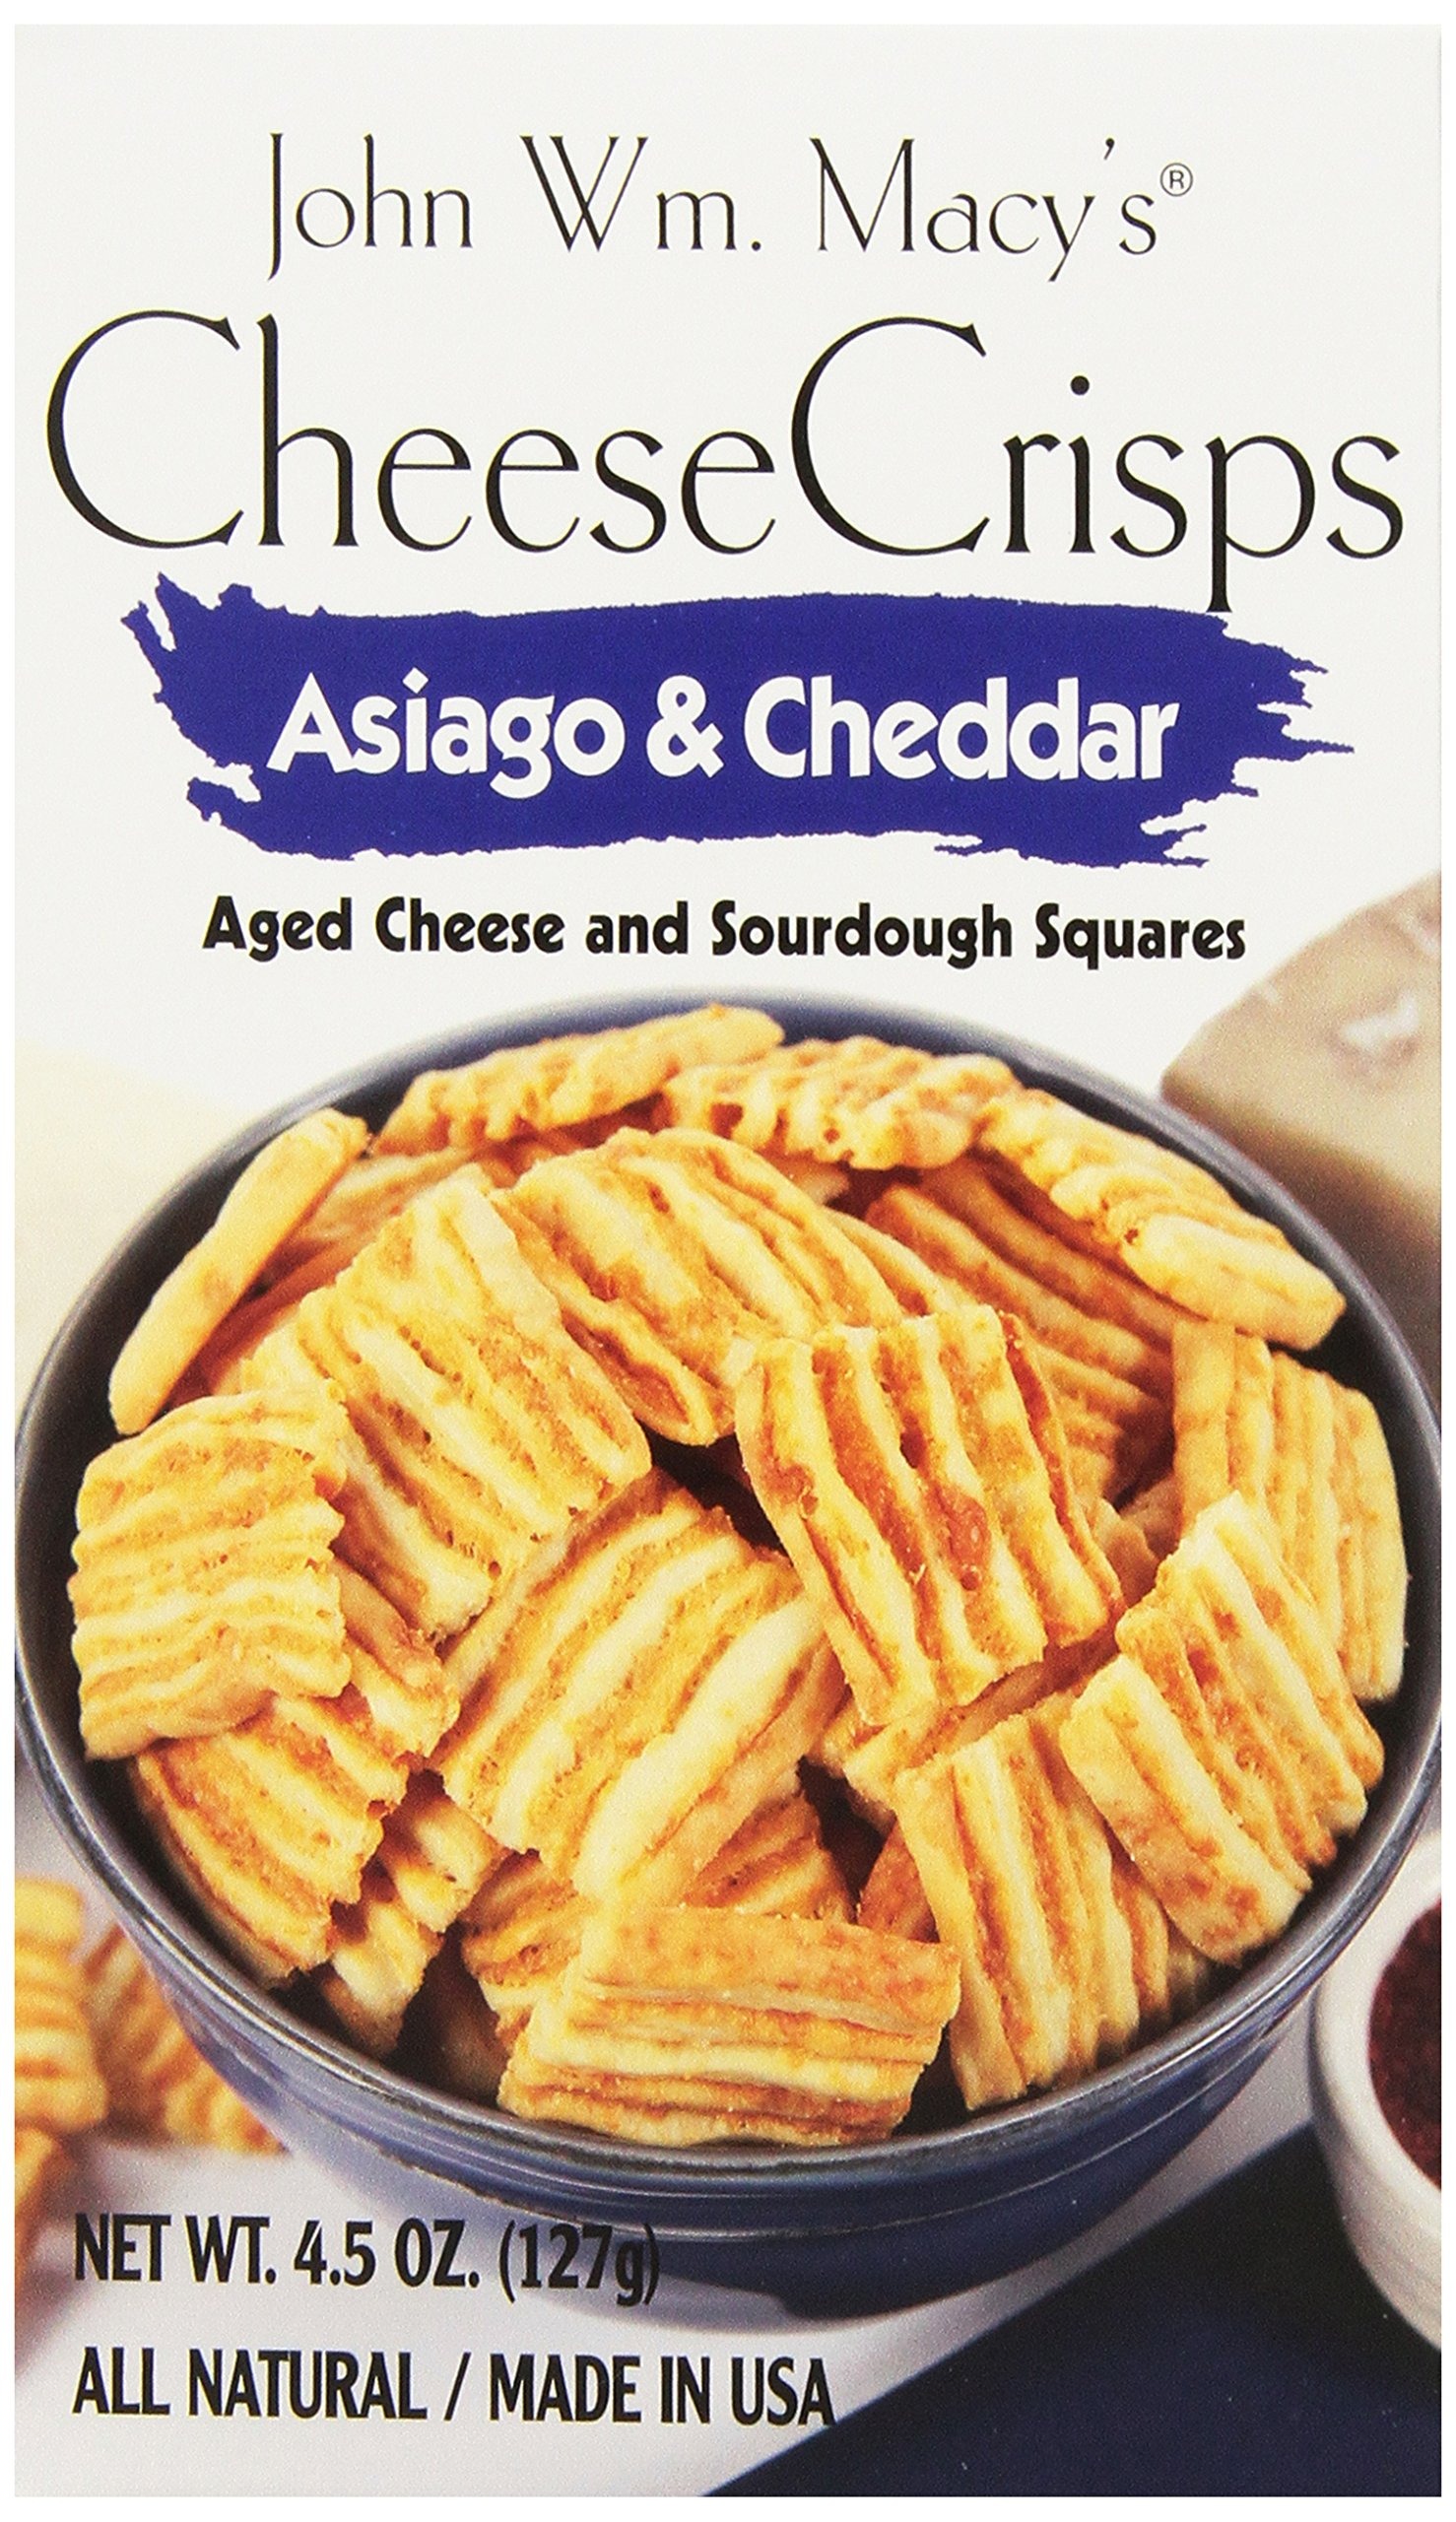
Item Name: John Macy Cheese Crisps Cheddar Asiago, 4.5000-ounces (Pack of6)
Bullet Point 1: Product Type:Grocery
Bullet Point 2: Item Package Dimension:30.23 cm L X26.42 cm W X11.43 cm H
Bullet Point 3: Item Package Weight:2.3 lbs
Bullet Point 4: These Are Potato Chips And Crisps
Value: 27.0
Unit: Ounce

Price: 39.33